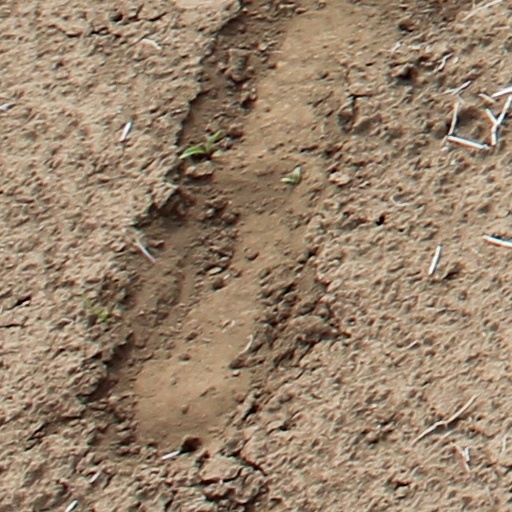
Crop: wheat